Pastrana Tapestries

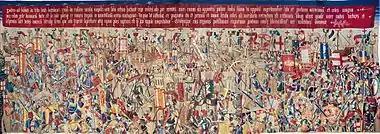

Another inscription is written on the top of the tapestry, this one describing the army's breakthrough into the wall of the city, launching a full attack. Soldiers scattered throughout the tapestry can be seen with weapons, swords or spears raised, and some can be seen playing instruments amongst the crowd. Some soldiers are drawn climbing over the walls, the raised swords and spears from within the boundaries of the wall heavily depict the massacre occurring within this scene. Over 2,000 residents were killed with over 5,000 captured.